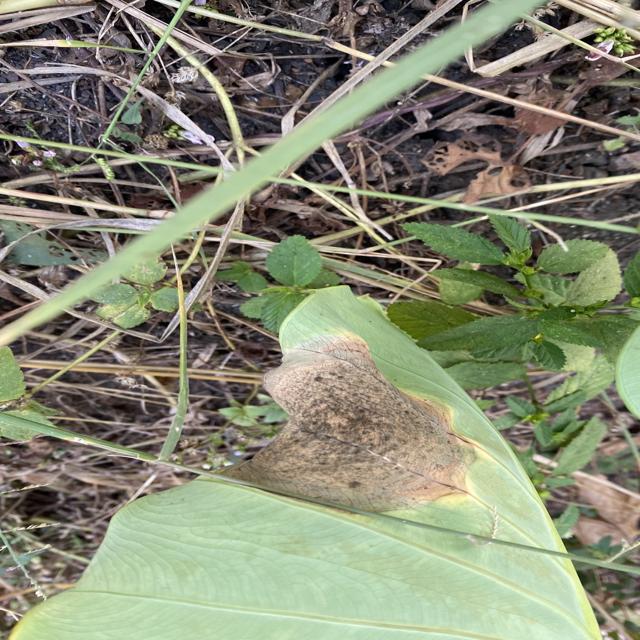
Label: Mid_Blight